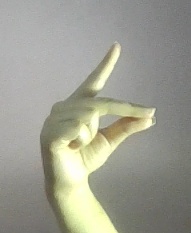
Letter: ta